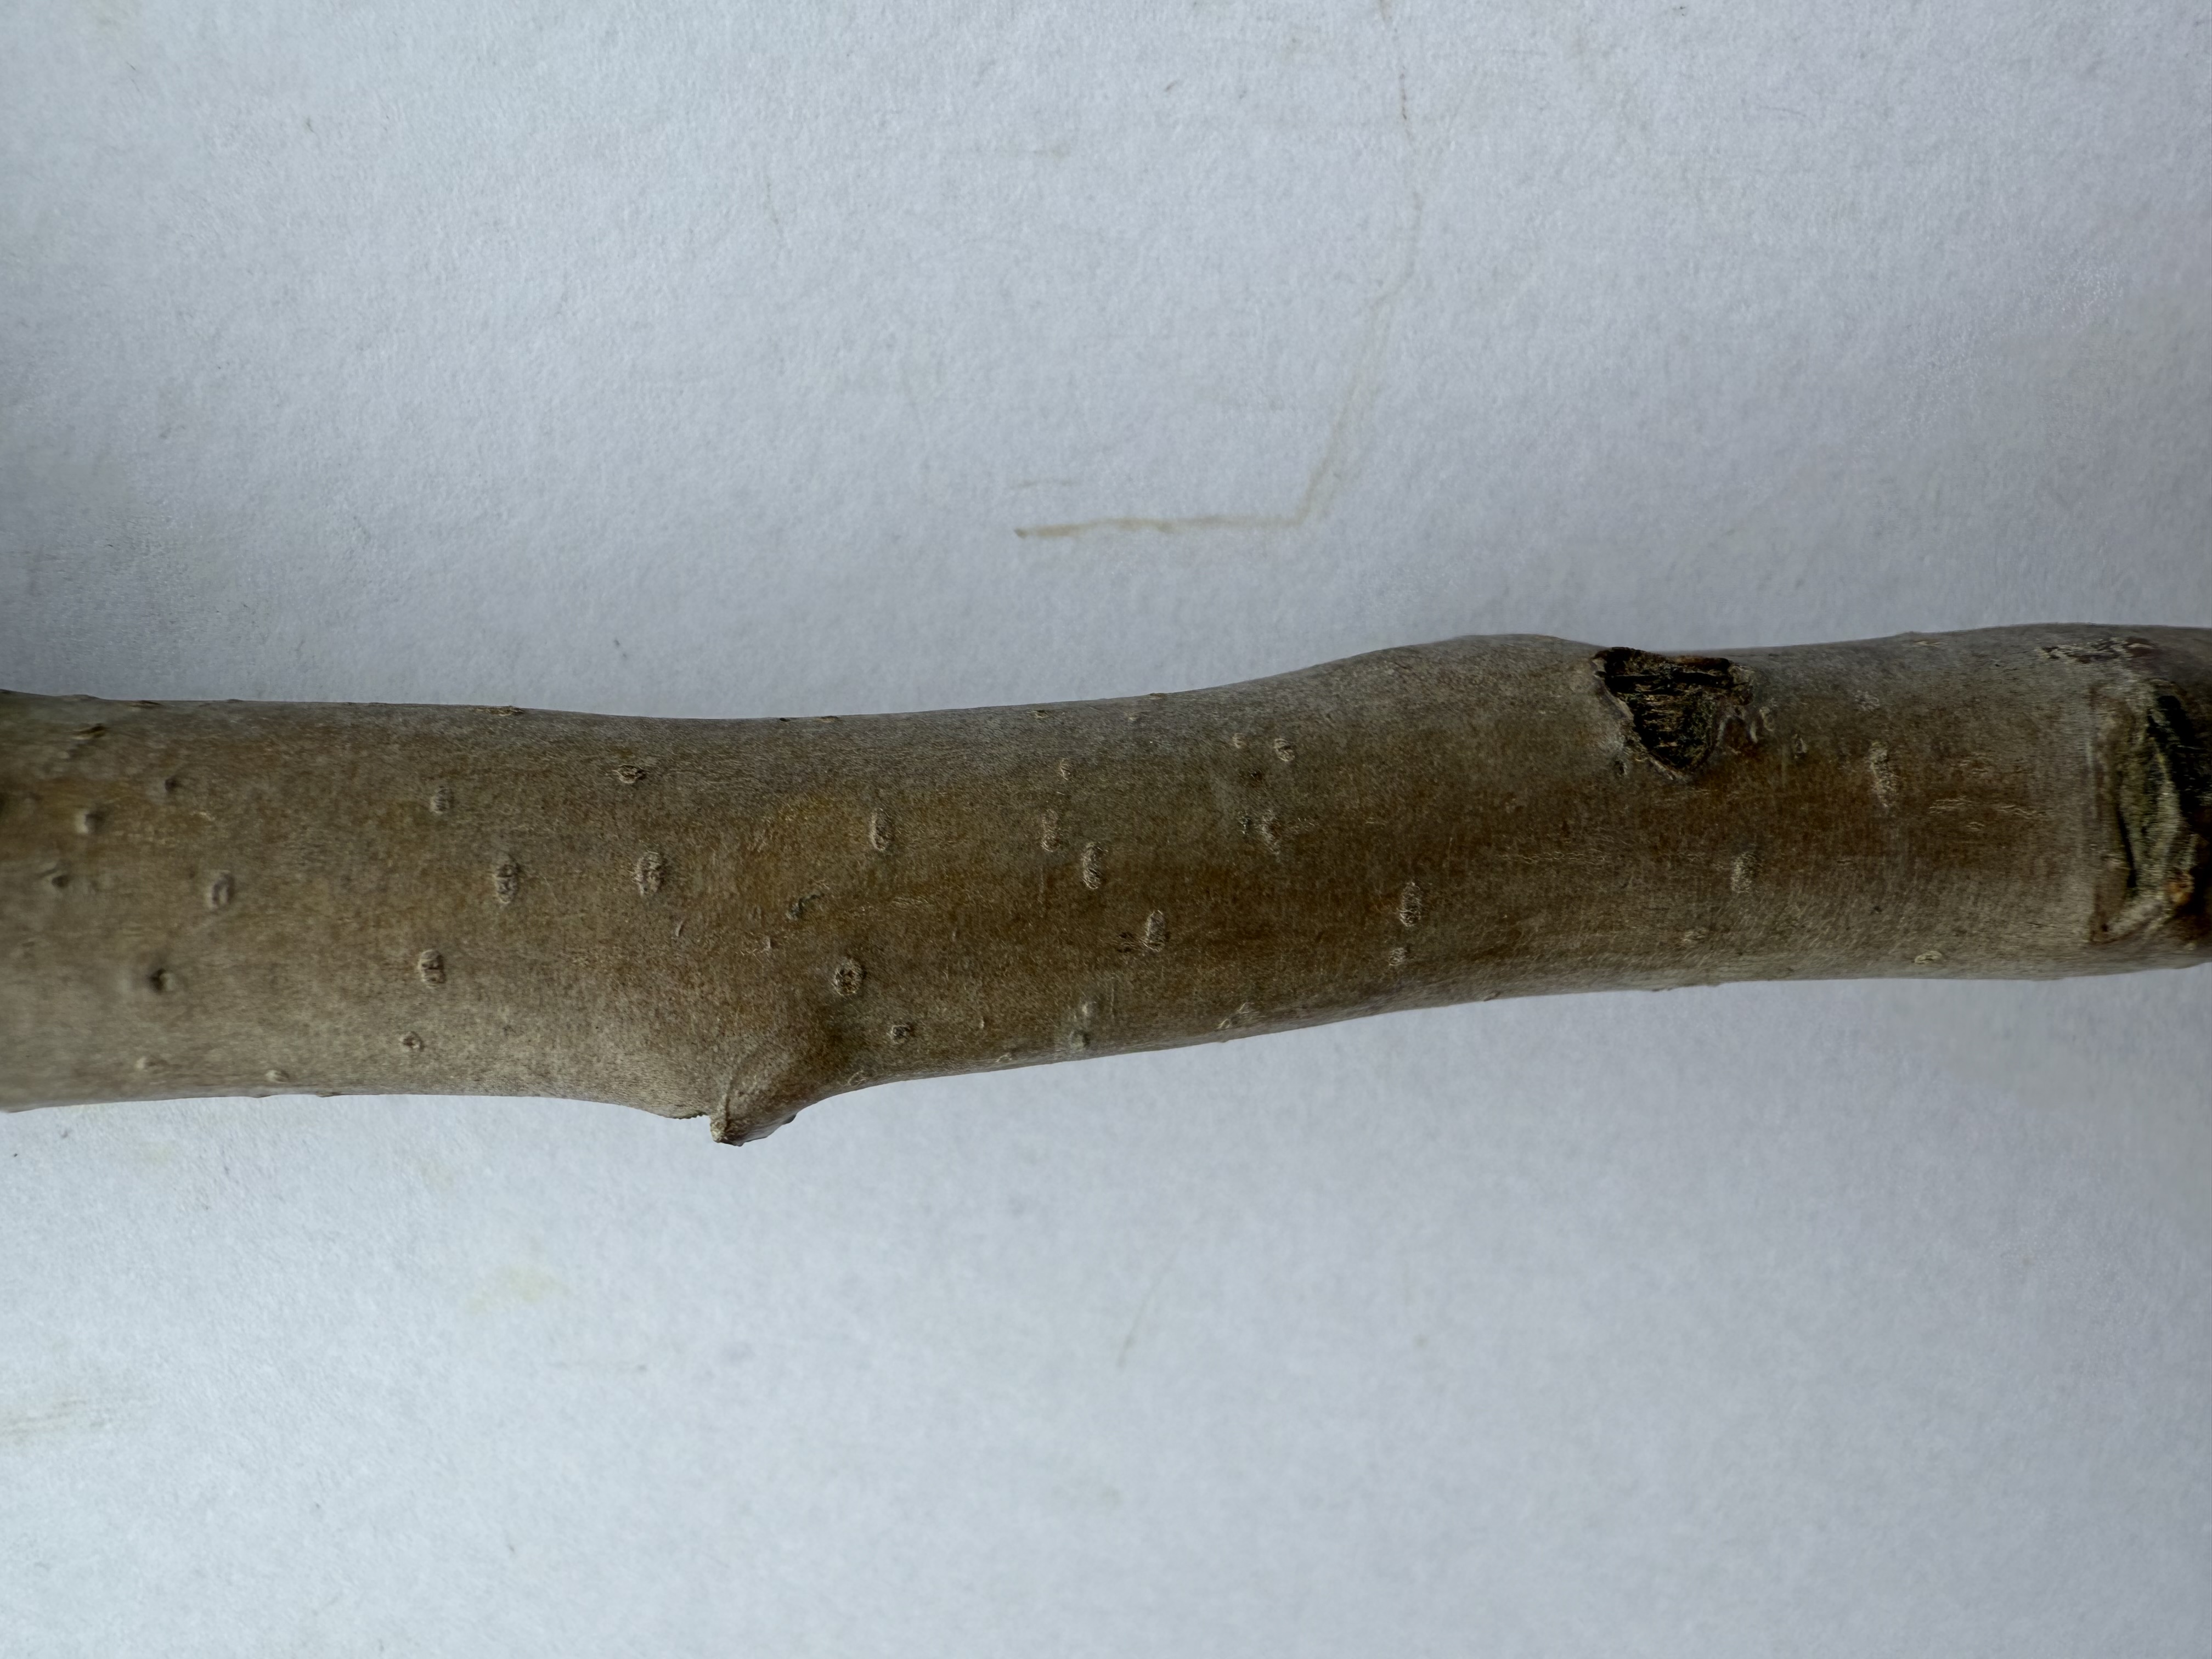
Variety: Egrisap Pear